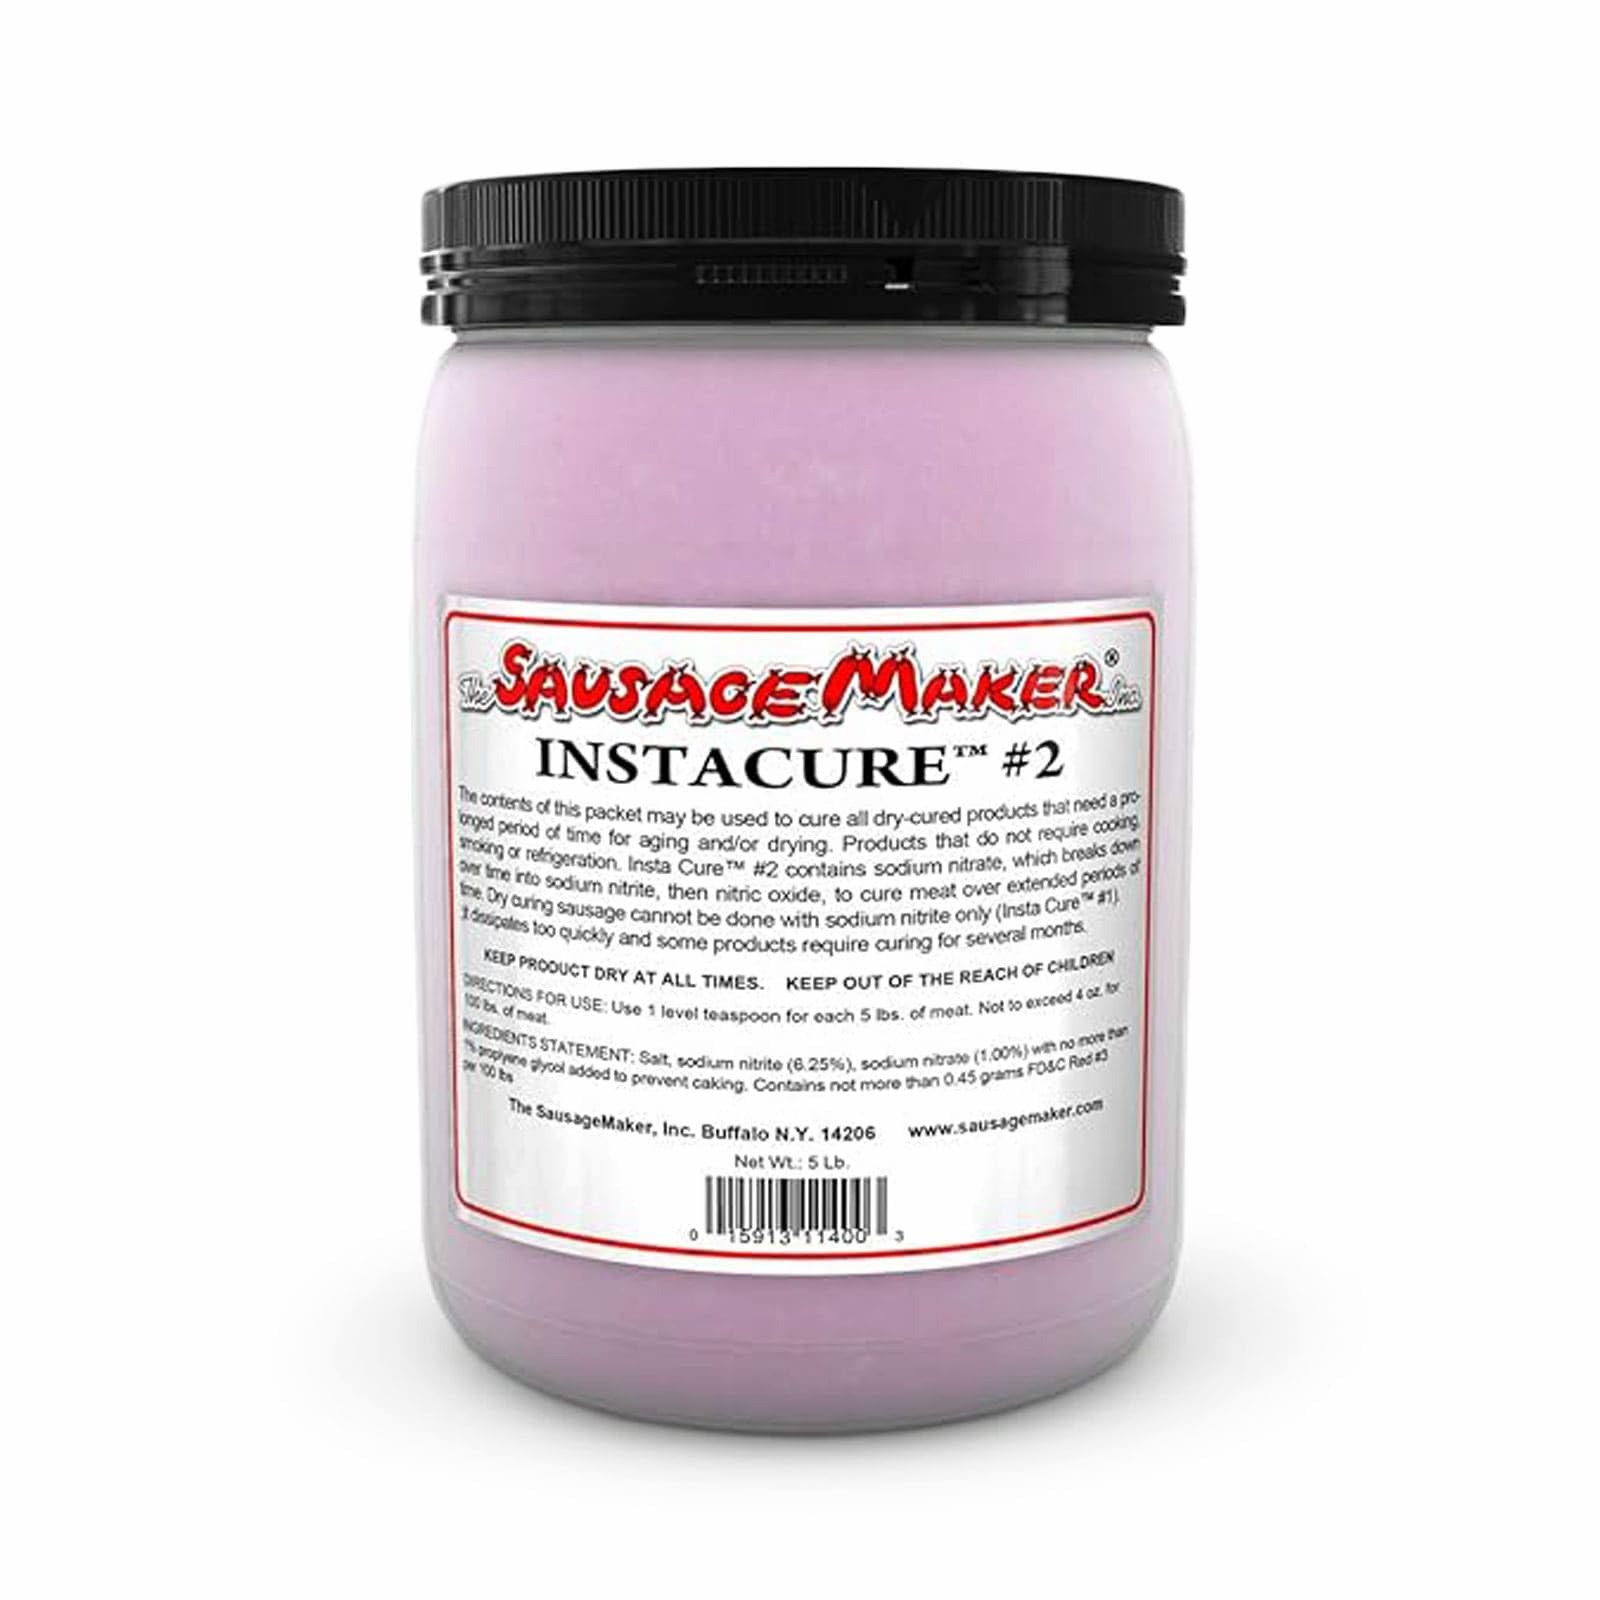
Item Name: Insta Cure #2, 5 Lb Pink Curing Salt, Prague Powder, Quick Cure For Meat, Sausage, Made In USA - The Sausage Maker®
Bullet Point 1: PREMIUM CURING AGENT FOR UNCOOKED MEATS: Specifically designed for dry-cured meats, Insta Cure #2 is an essential tool for ensuring safety, flavor, and quality in products that do not require cooking, smoking, or refrigeration. Its unique formula supports long-term curing processes with reliable results.
Bullet Point 2: ENHANCES FLAVOR & PRESERVES COLOR: Achieve authentic flavors and vibrant colors in your cured creations. Ideal for dry-cured products like pepperoni, hard salami, Genoa salami, prosciutto hams, dried farmer’s sausage, capicola, and more, Insta Cure #2 ensures professional-grade results every time.
Bullet Point 3: EXTENDS SHELF LIFE & LIMITS BACTERIAL GROWTH: Designed for meats requiring long curing times, Insta Cure #2 contains both sodium nitrite and sodium nitrate. The sodium nitrate gradually converts into nitrite, limiting the growth of harmful bacteria ensuring safer and longer-lasting meats. Some meats require curing for up to 6 months.
Bullet Point 4: EASY-TO-FOLLOW CURING GUIDE: For dry-cured meats, use 1 level teaspoon of Insta Cure #2 per 5 lbs. of meat. Each teaspoon perfectly balances preservation and flavor, delivering professional results every time. One lb. of Insta Cure #2 can cure approximately 480 lbs. of meat.
Bullet Point 5: TRUSTED CURING FORMULA MADE IN THE USA: Manufactured by The Sausage Maker Inc., Insta Cure #2 contains 89.75% table salt, 6.25% sodium nitrite, and 1% sodium nitrate, meeting strict industry standards. The formula is dyed pink to distinguish it from regular salt and ensure safe usage. Always follow recommended guidelines and keep children out of reach.
Product Description: A cure specifically formulated to be used for making dry cured products such as pepperoni, hard salami, genoa salami, prosciutto hams, dried farmers sausage, capicola and more. These are products that do not require cooking, smoking, or refrigeration. Insta Cure No. 2 can be compared to the time release capsules used for colds--the sodium nitrate breaks down to sodium nitrite to cure the meat over an extended period of time. Some meats require curing for up to 6 months. InstaCure #2 contains salt, sodium nitrite (6.25%) and sodium nitrate (1%). Use 1 level teaspoon per 5 lbs. of meat. 4 oz. of Insta Cure will process approximately 120 lbs. of meat.
Value: 80.0
Unit: Ounce

Price: 28.99